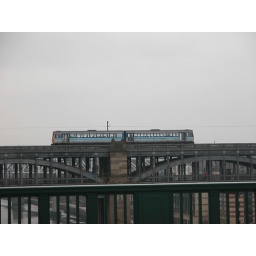
I don't know if it was running on time. The irst road/rail bridge in the world